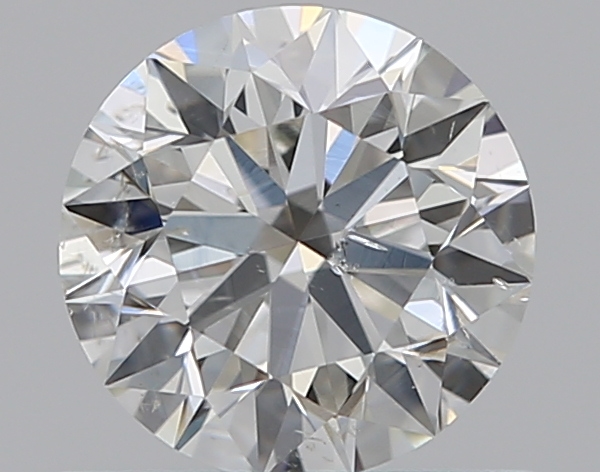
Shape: round
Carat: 0.57
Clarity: SI2
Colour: I
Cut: EX
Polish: EX
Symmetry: EX
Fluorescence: N
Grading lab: GIA
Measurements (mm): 5.27 x 5.31 x 3.3